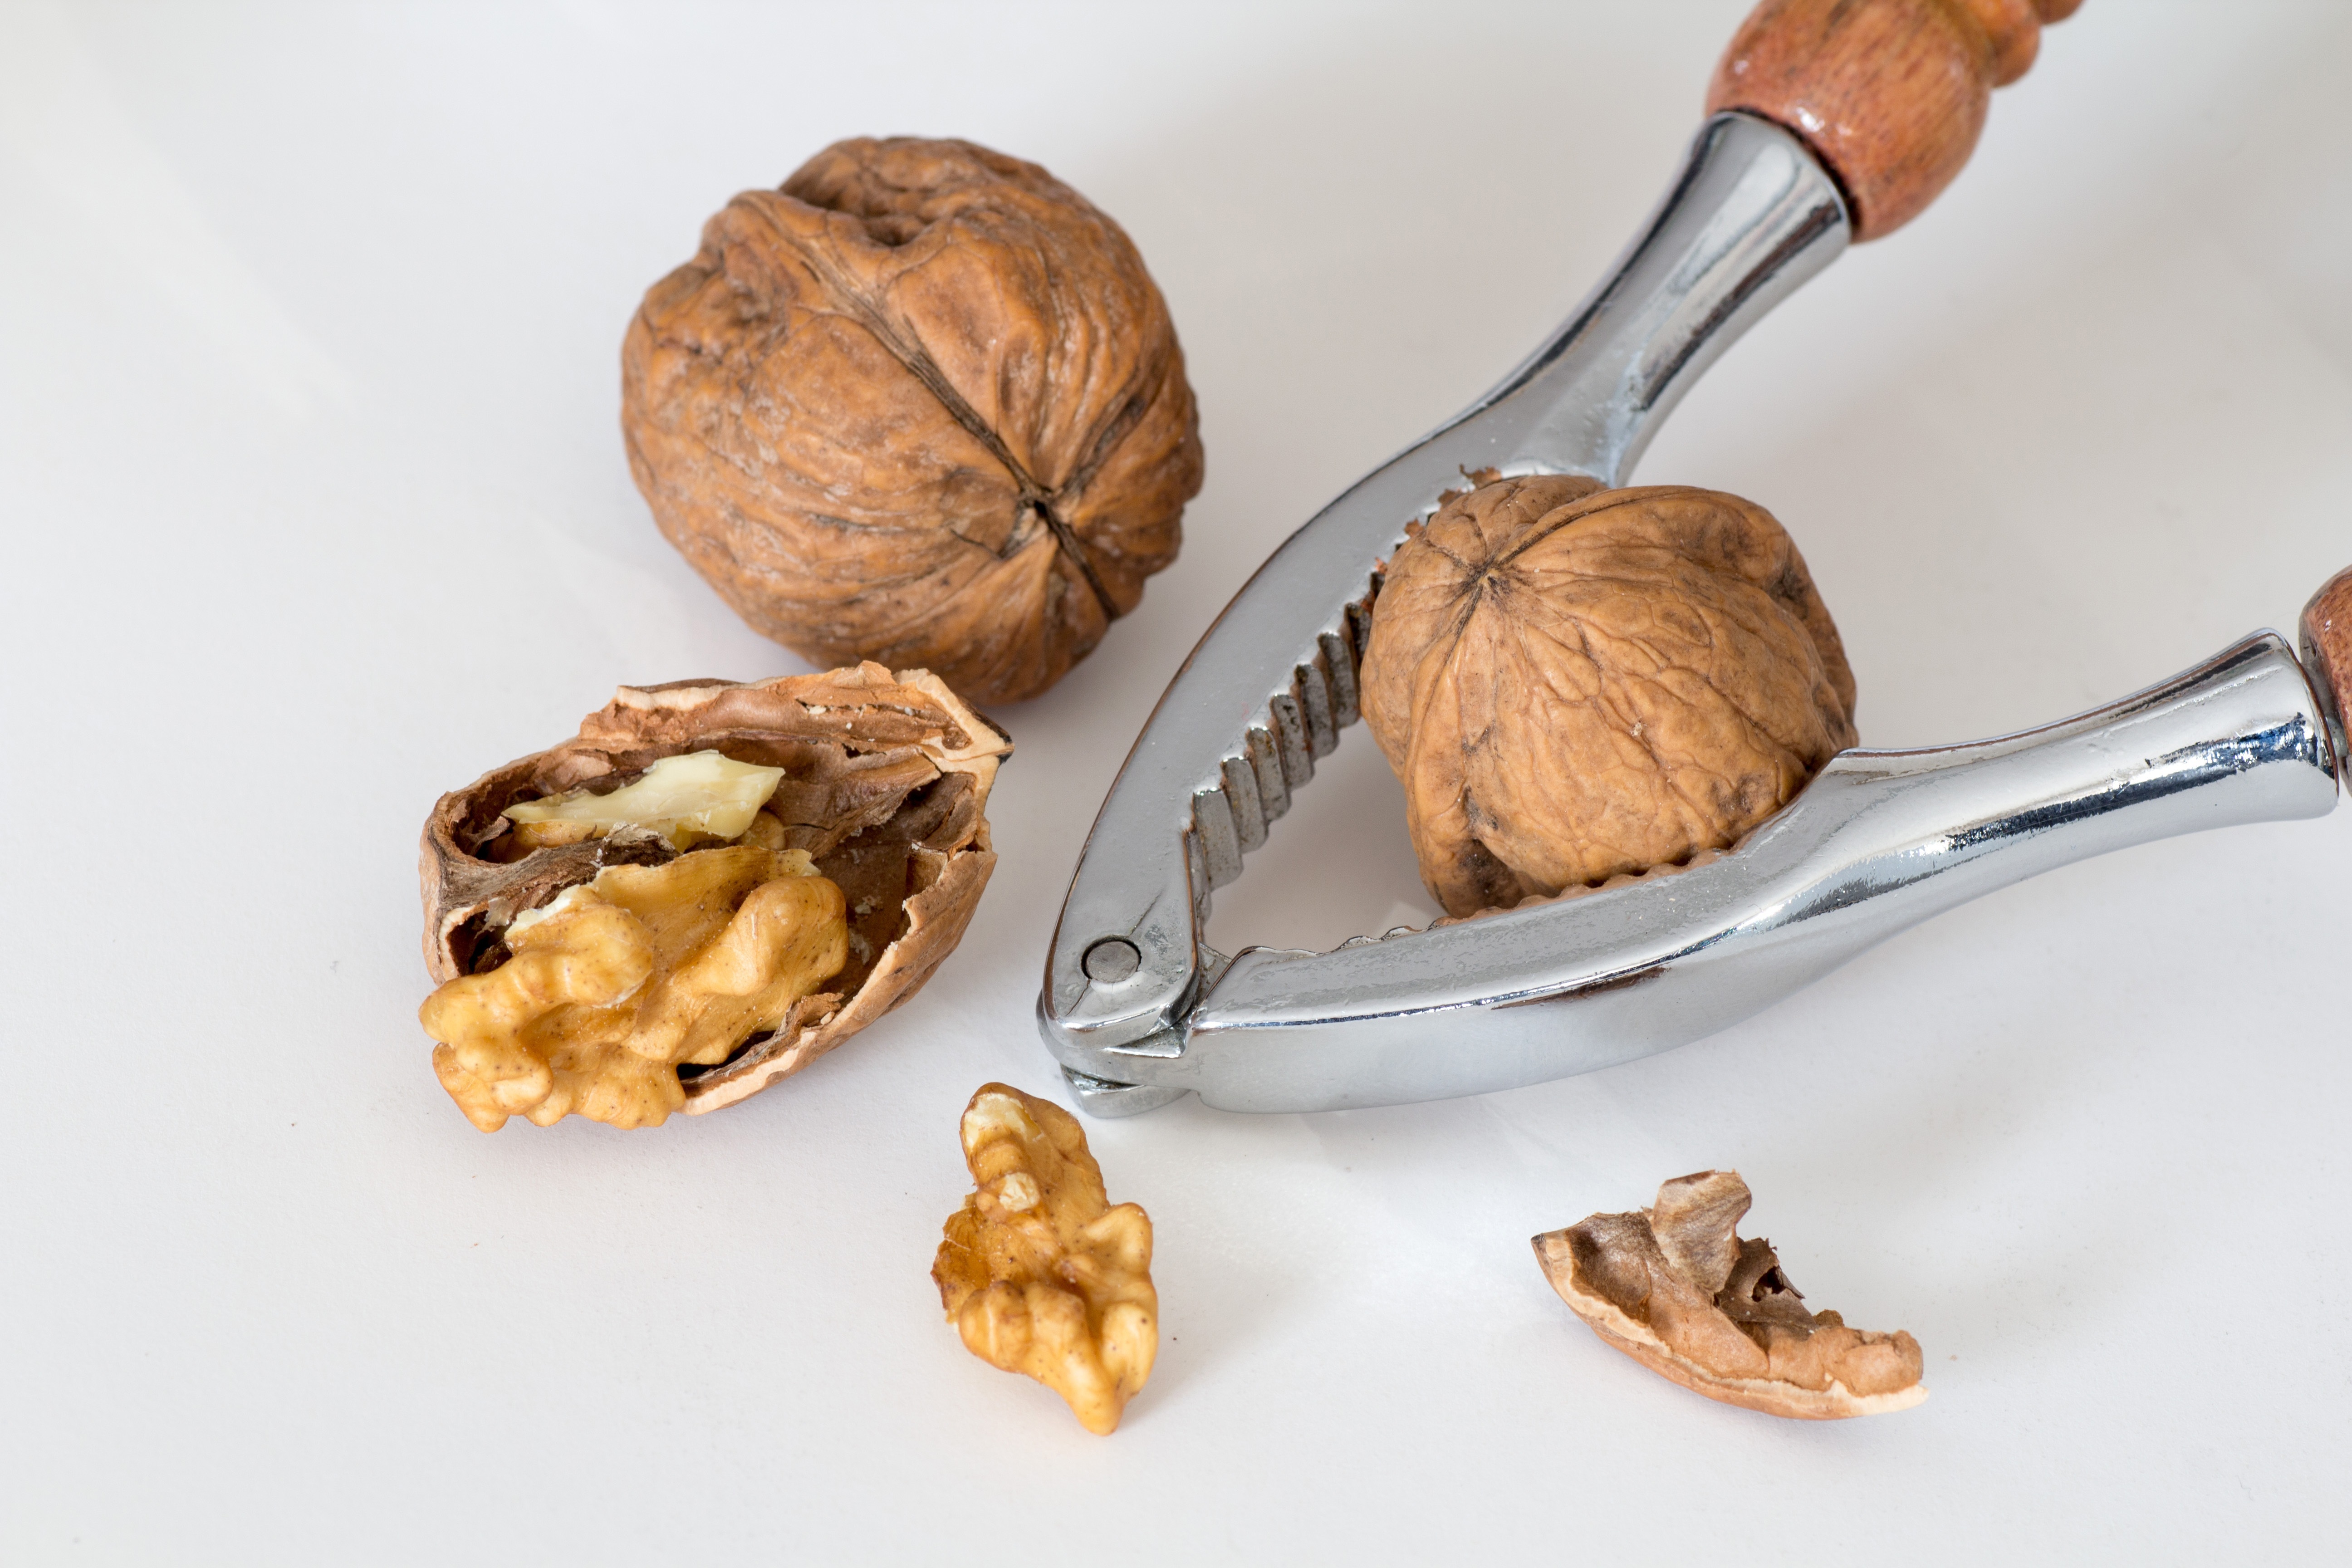
meal, food, produce, crack, breakfast, baking, dessert, coconut, hazelnut, walnuts, flavor, nutcracker, flowering plant, snack food, tree nuts